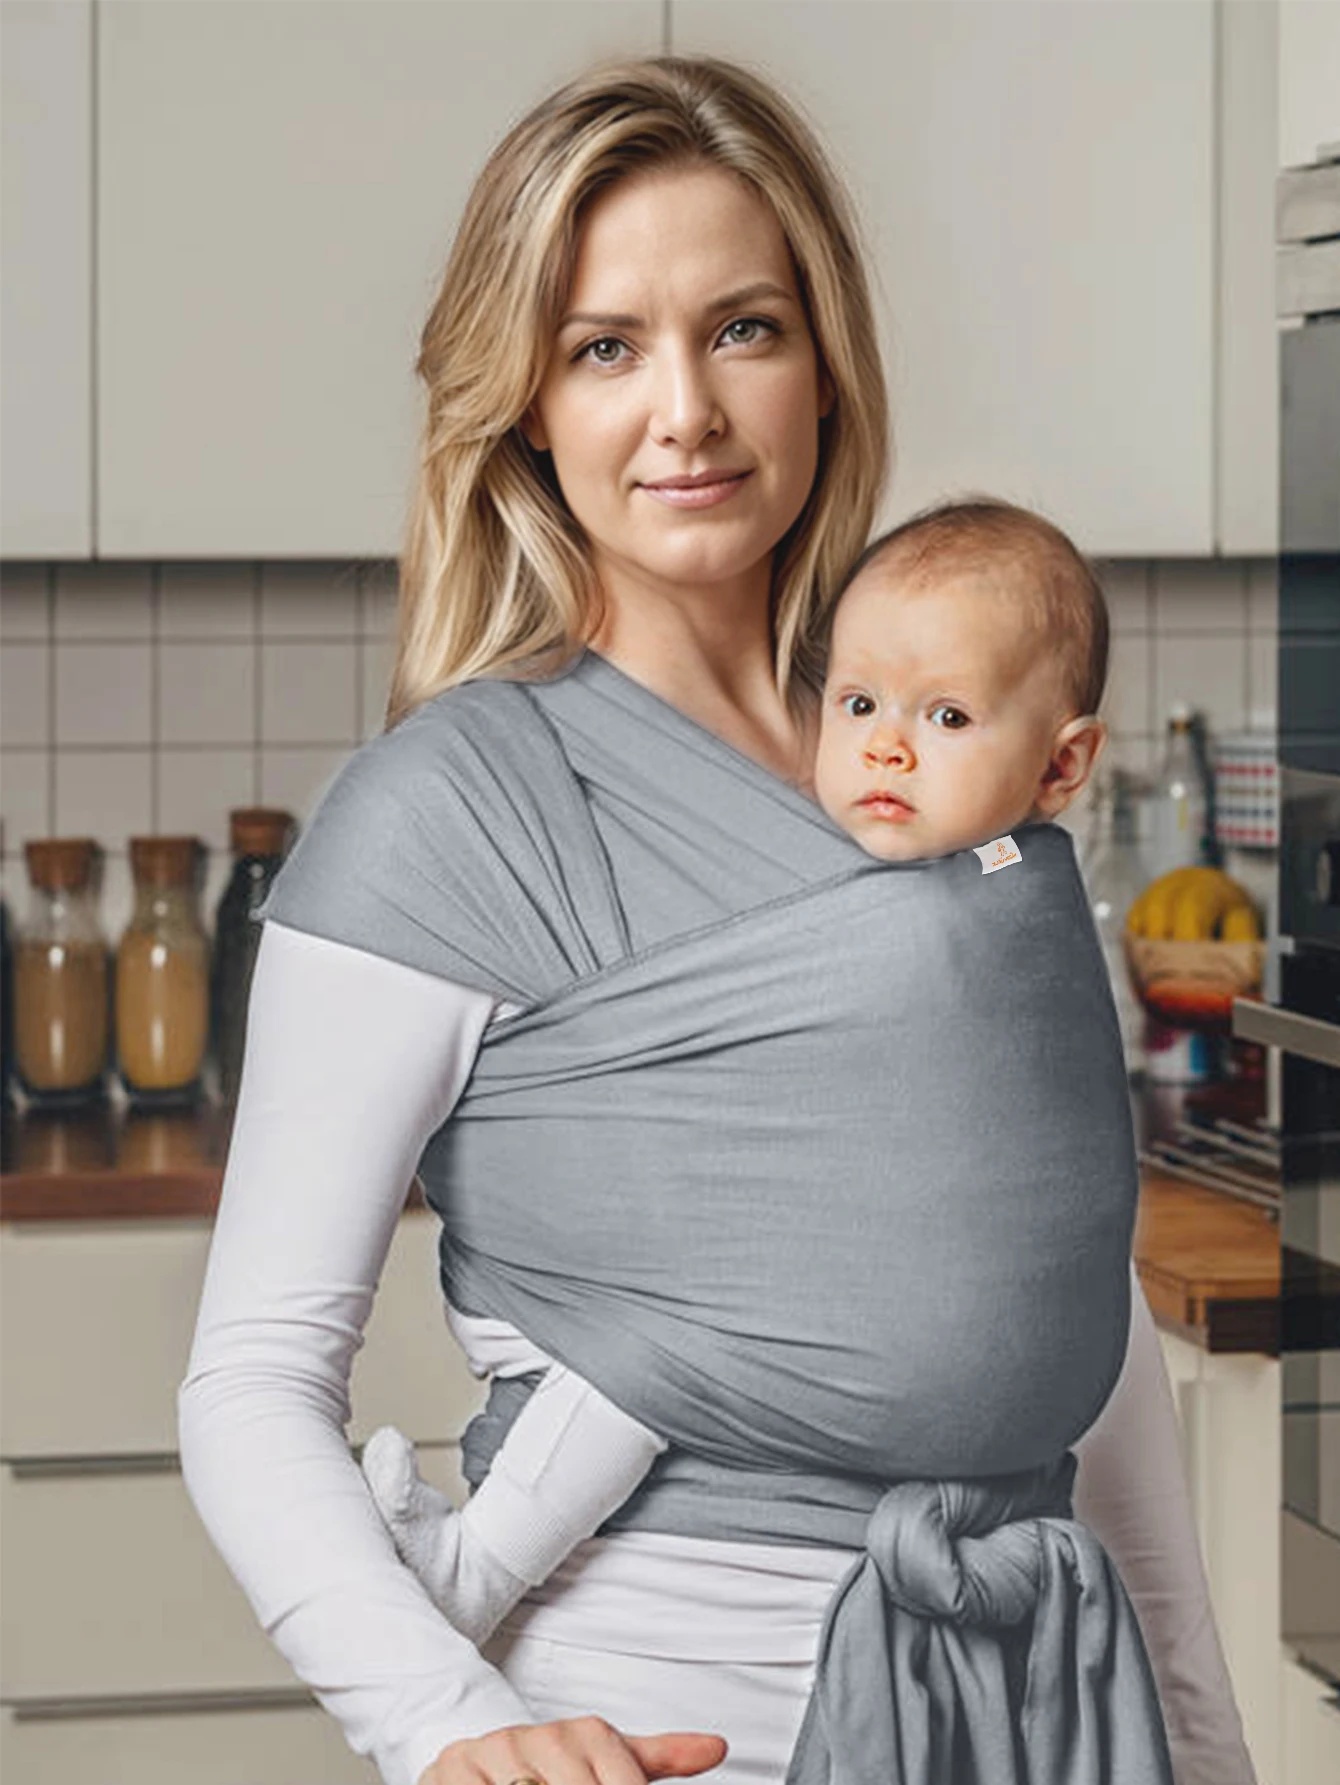
Baby Wrap Strap
This mat creates a defined surface to support everyday routines. Its structure is shaped for regular handling, and the neutral look blends easily with different rooms and routines. Minimalist, modern appearance Durable materials for everyday use Easy to handle and maintain Suitable for home, office, or travel Straightforward to clean and store Delivery time: 5–20 business days within the United Kingdom, and 15–30 business days for international orders. You may return items within 30 days if unused and in their original packaging. Full shipping and return policies are available at https://roidion.com.
Brand: Roidion
Category: Baby & Toddler > Baby Transport > Baby Carriers > Wrap Carriers